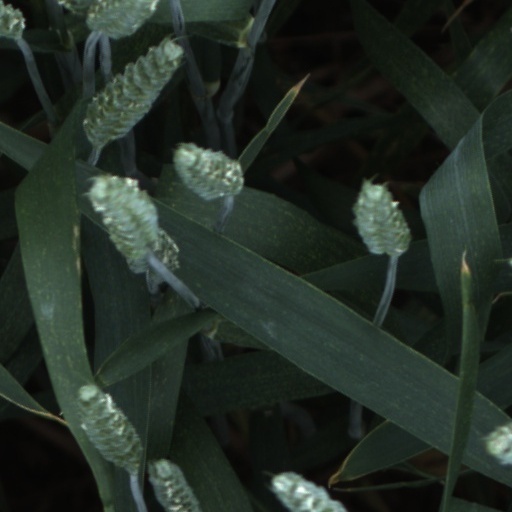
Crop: wheat